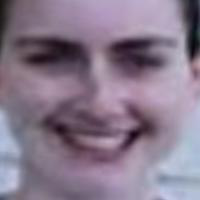
Age group: age 21-30